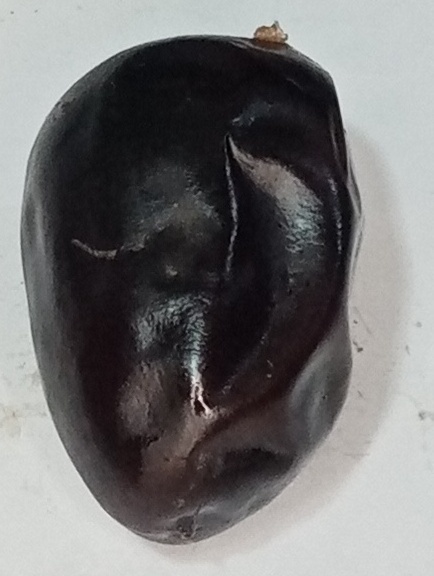
Variety: kupro
Size: large
Grade: grade-1